ACT River Basin

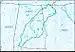
USGS map of the ACT River Basin

The Alabama-Coosa-Tallapoosa River Basin (ACT River Basin) is a drainage basin (watershed) in the Southeastern United States. The basin is located mainly in eastern Alabama, but also goes includes a small part of Georgia. This area is classified as a sub-region by the USGS hydrological code system.